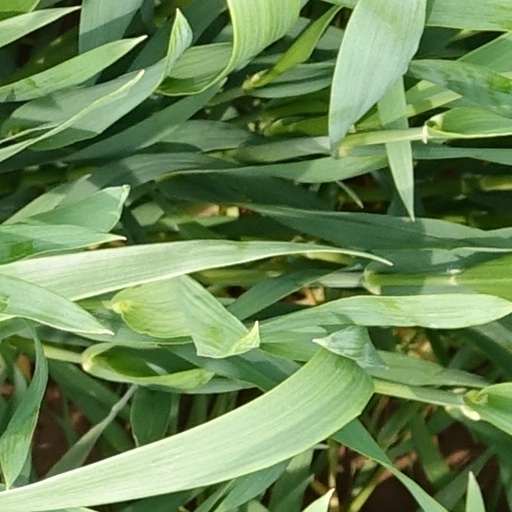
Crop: wheat